Anything (The Damned album)

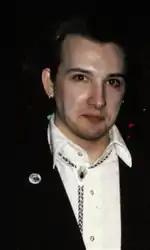
Vocalist Dave Vanian in 1986.

The album began production in June 1986 in Puk Recording Studios in Denmark. The Damned's vocalist, Dave Vanian, later stated that the group were forced into the studio to record the album before they had prepared any new material for it. This pressure stemmed from the big success that their cover of "Eloise", which reached number 3.Drummer Rat Scabies mentioned that the group had demoed the song "In Dulce Decorum", but most of the songs were written in the studio.